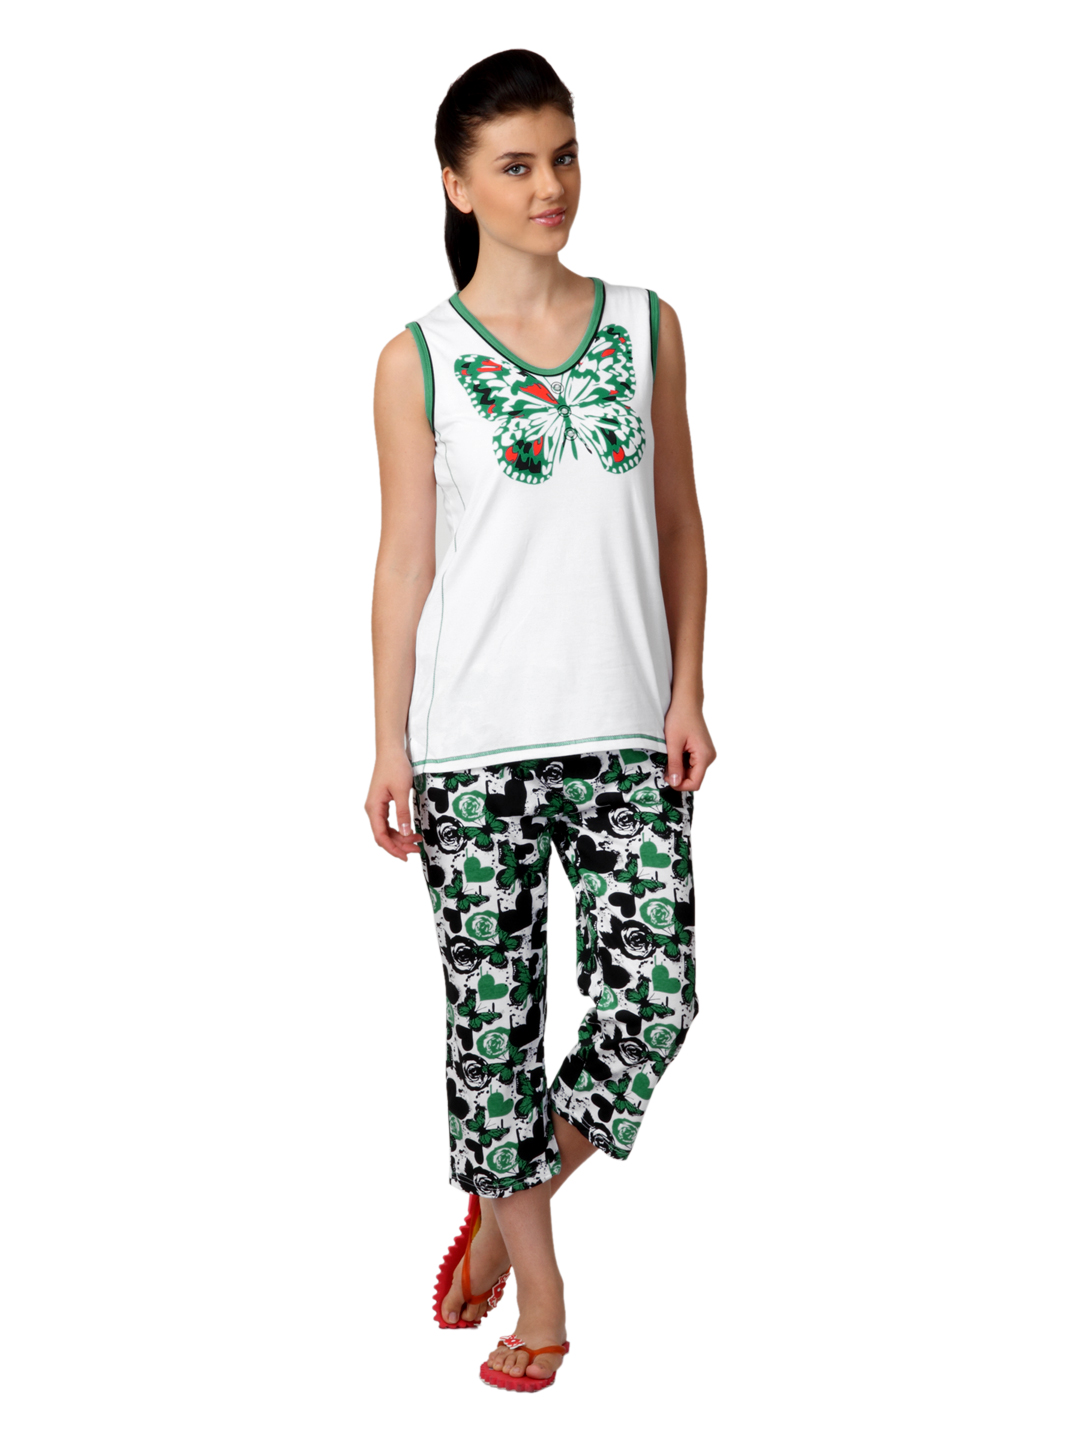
SDL by Sweet Dreams Women Green Printed Night Suit S11-3124
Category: Apparel / Loungewear and Nightwear / Night suits
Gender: Women
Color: White
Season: Summer 2017
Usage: Casual